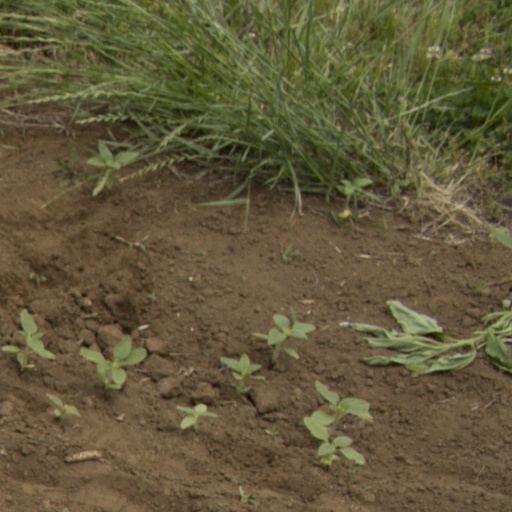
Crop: Jerusalem artichoke